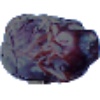
Label: Dates 1